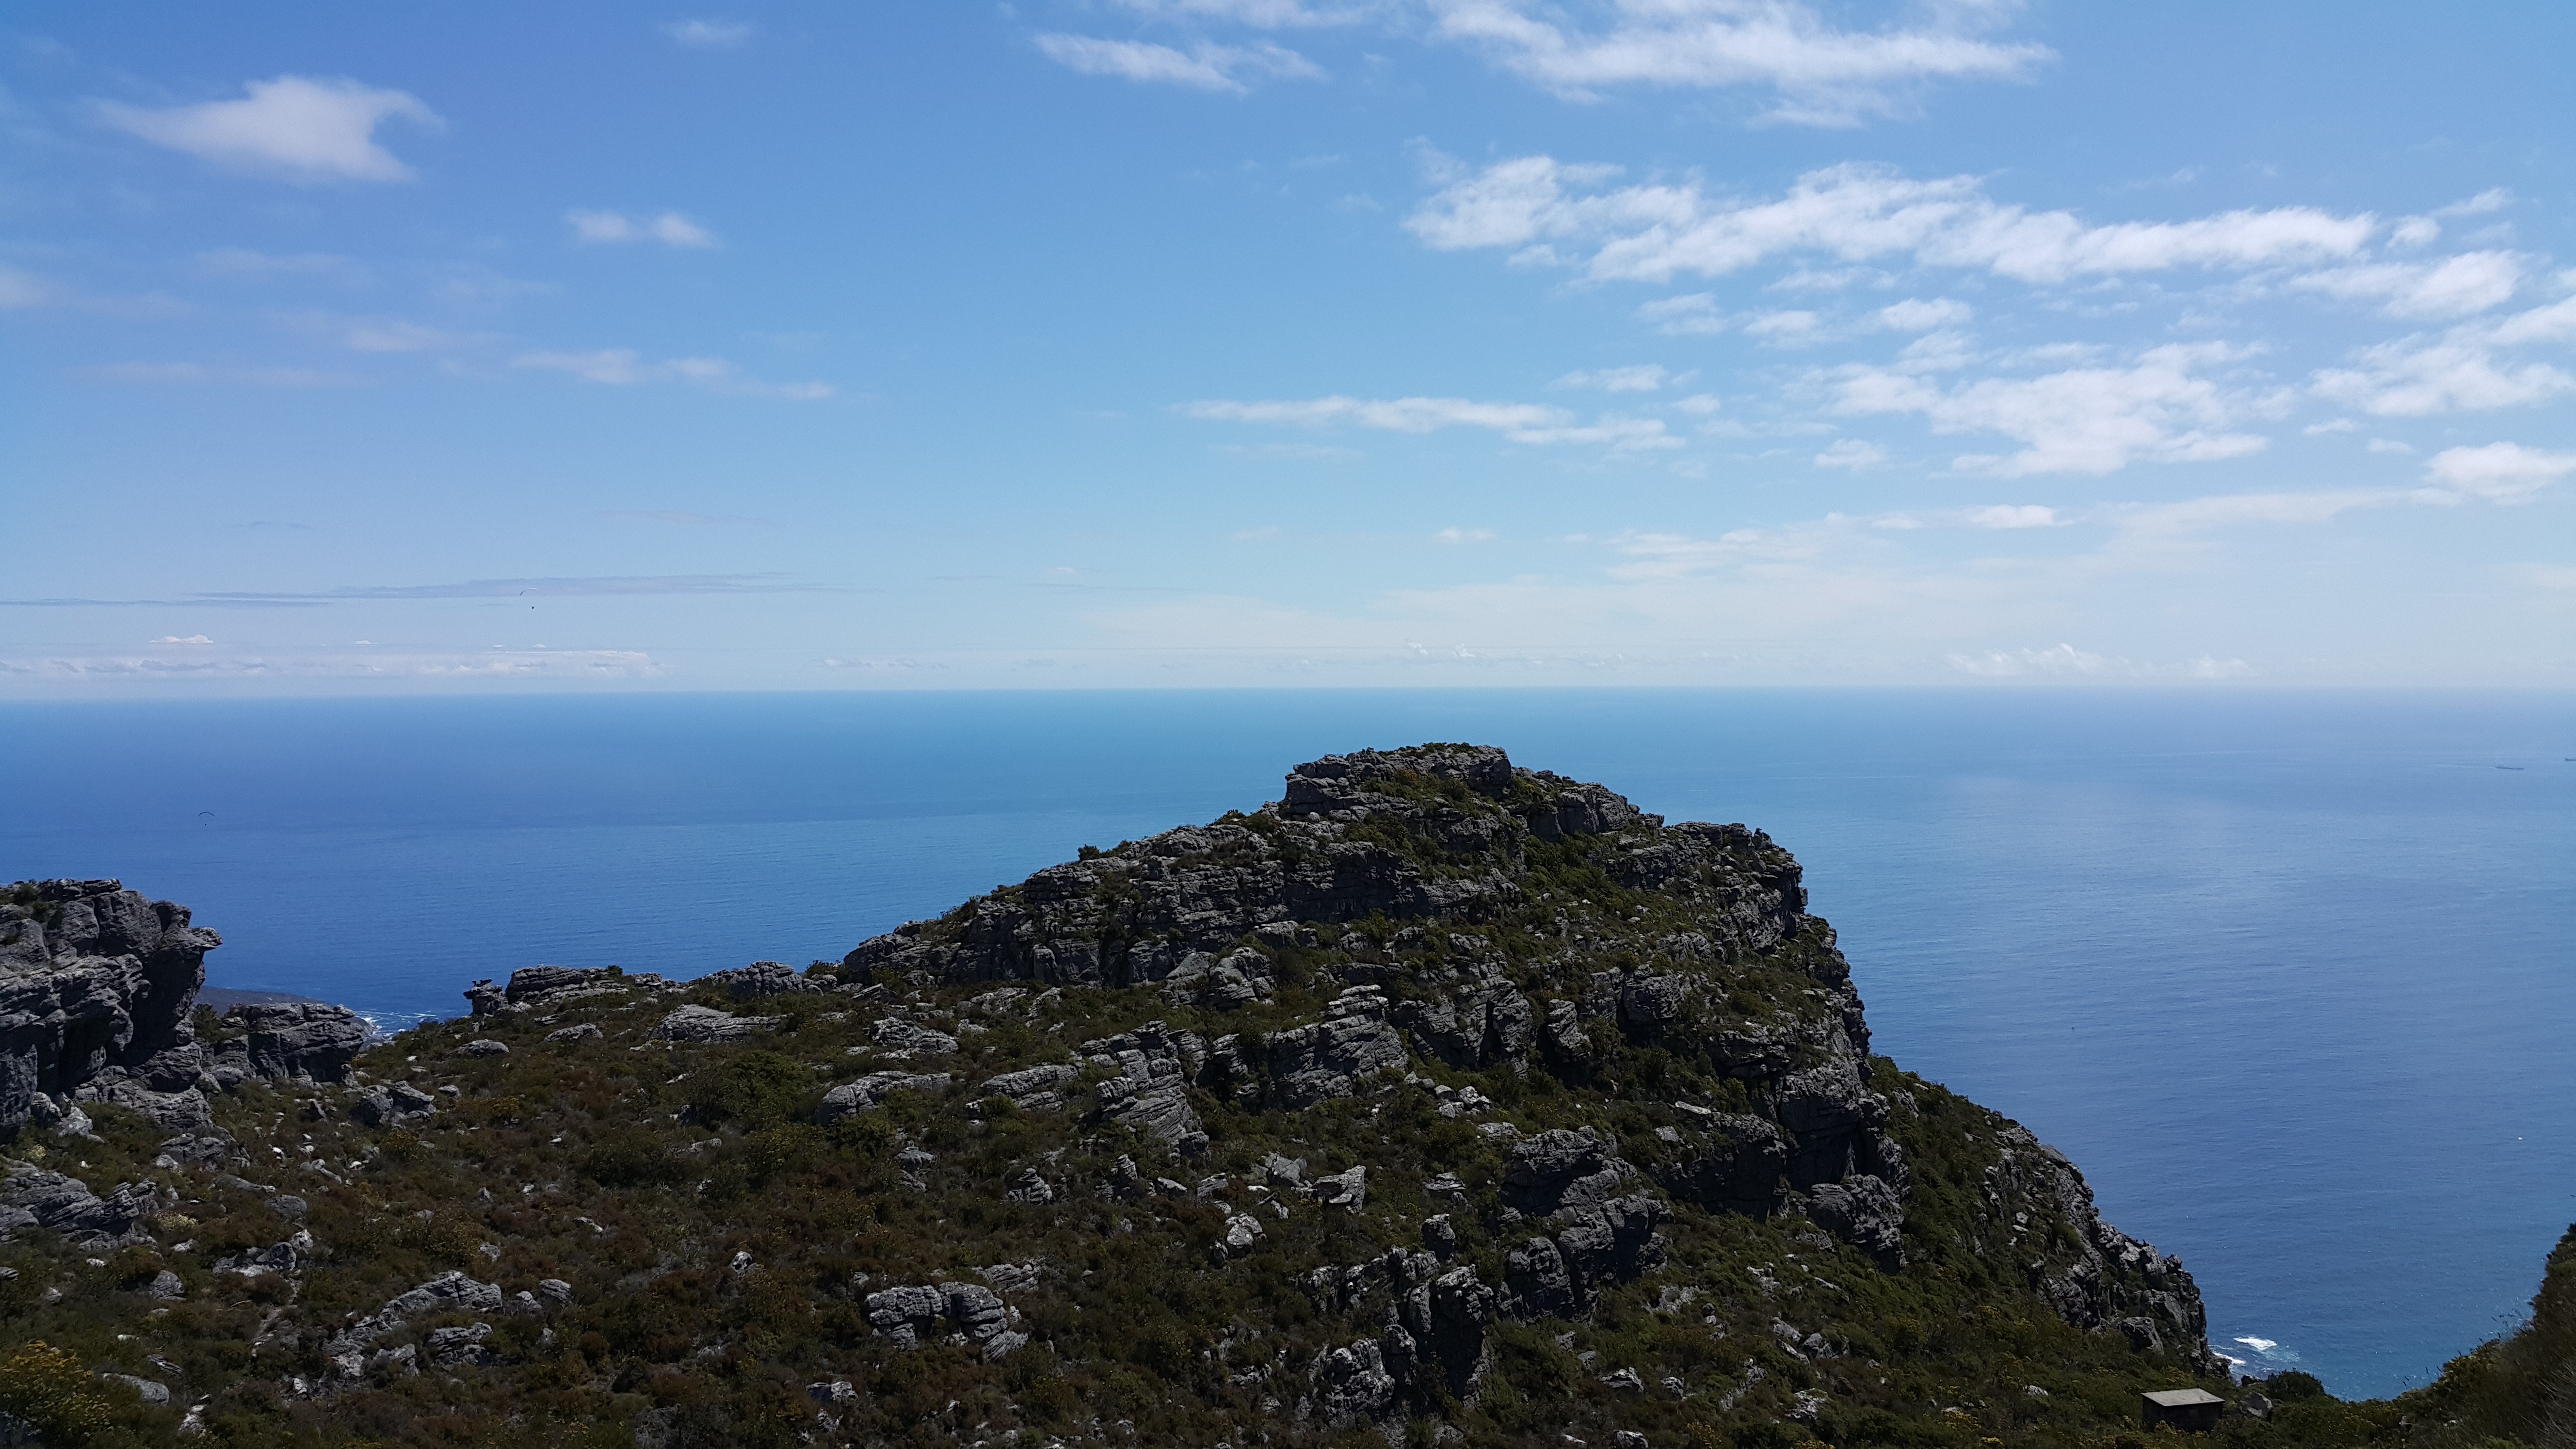
landscape, sea, coast, rock, ocean, horizon, mountain, cloud, sky, hill, cliff, bay, terrain, ridge, summit, fell, loch, cape, landform, geographical feature